Riverview Park Plat Historic District

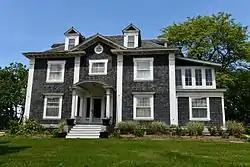
1951 Arlington Avenue

The Riverview Park Plat Historic District is located in the north-central section of Des Moines, Iowa, United States. It has been listed on the National Register of Historic Places since 1996.